Leif Edward Ottesen Kennair

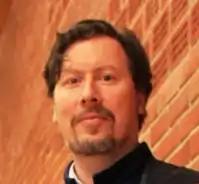
Leif Edward Ottesen Kennair

Leif Edward Ottesen Kennair (born 19 March 1970) is a Norwegian psychologist and Professor of Personality Psychology at the Norwegian University of Science and Technology. He is married to Tonje Westgaard Kennair, and they have three children together. He was director of the Department of Psychology from 2009 to 2013. His research interests include clinical psychology and evolutionary psychology, and he is widely known for participating in public debate, including the NRK TV series "Hjernevask" in 2010. He has conducted research on treatment of obsessive–compulsive disorder, anxiety and depression, and on jealousy, sexual behaviour, sexual harassment and hormonal influence on sexual behaviour.